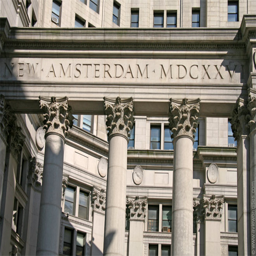
a city chiseled in the colonnade